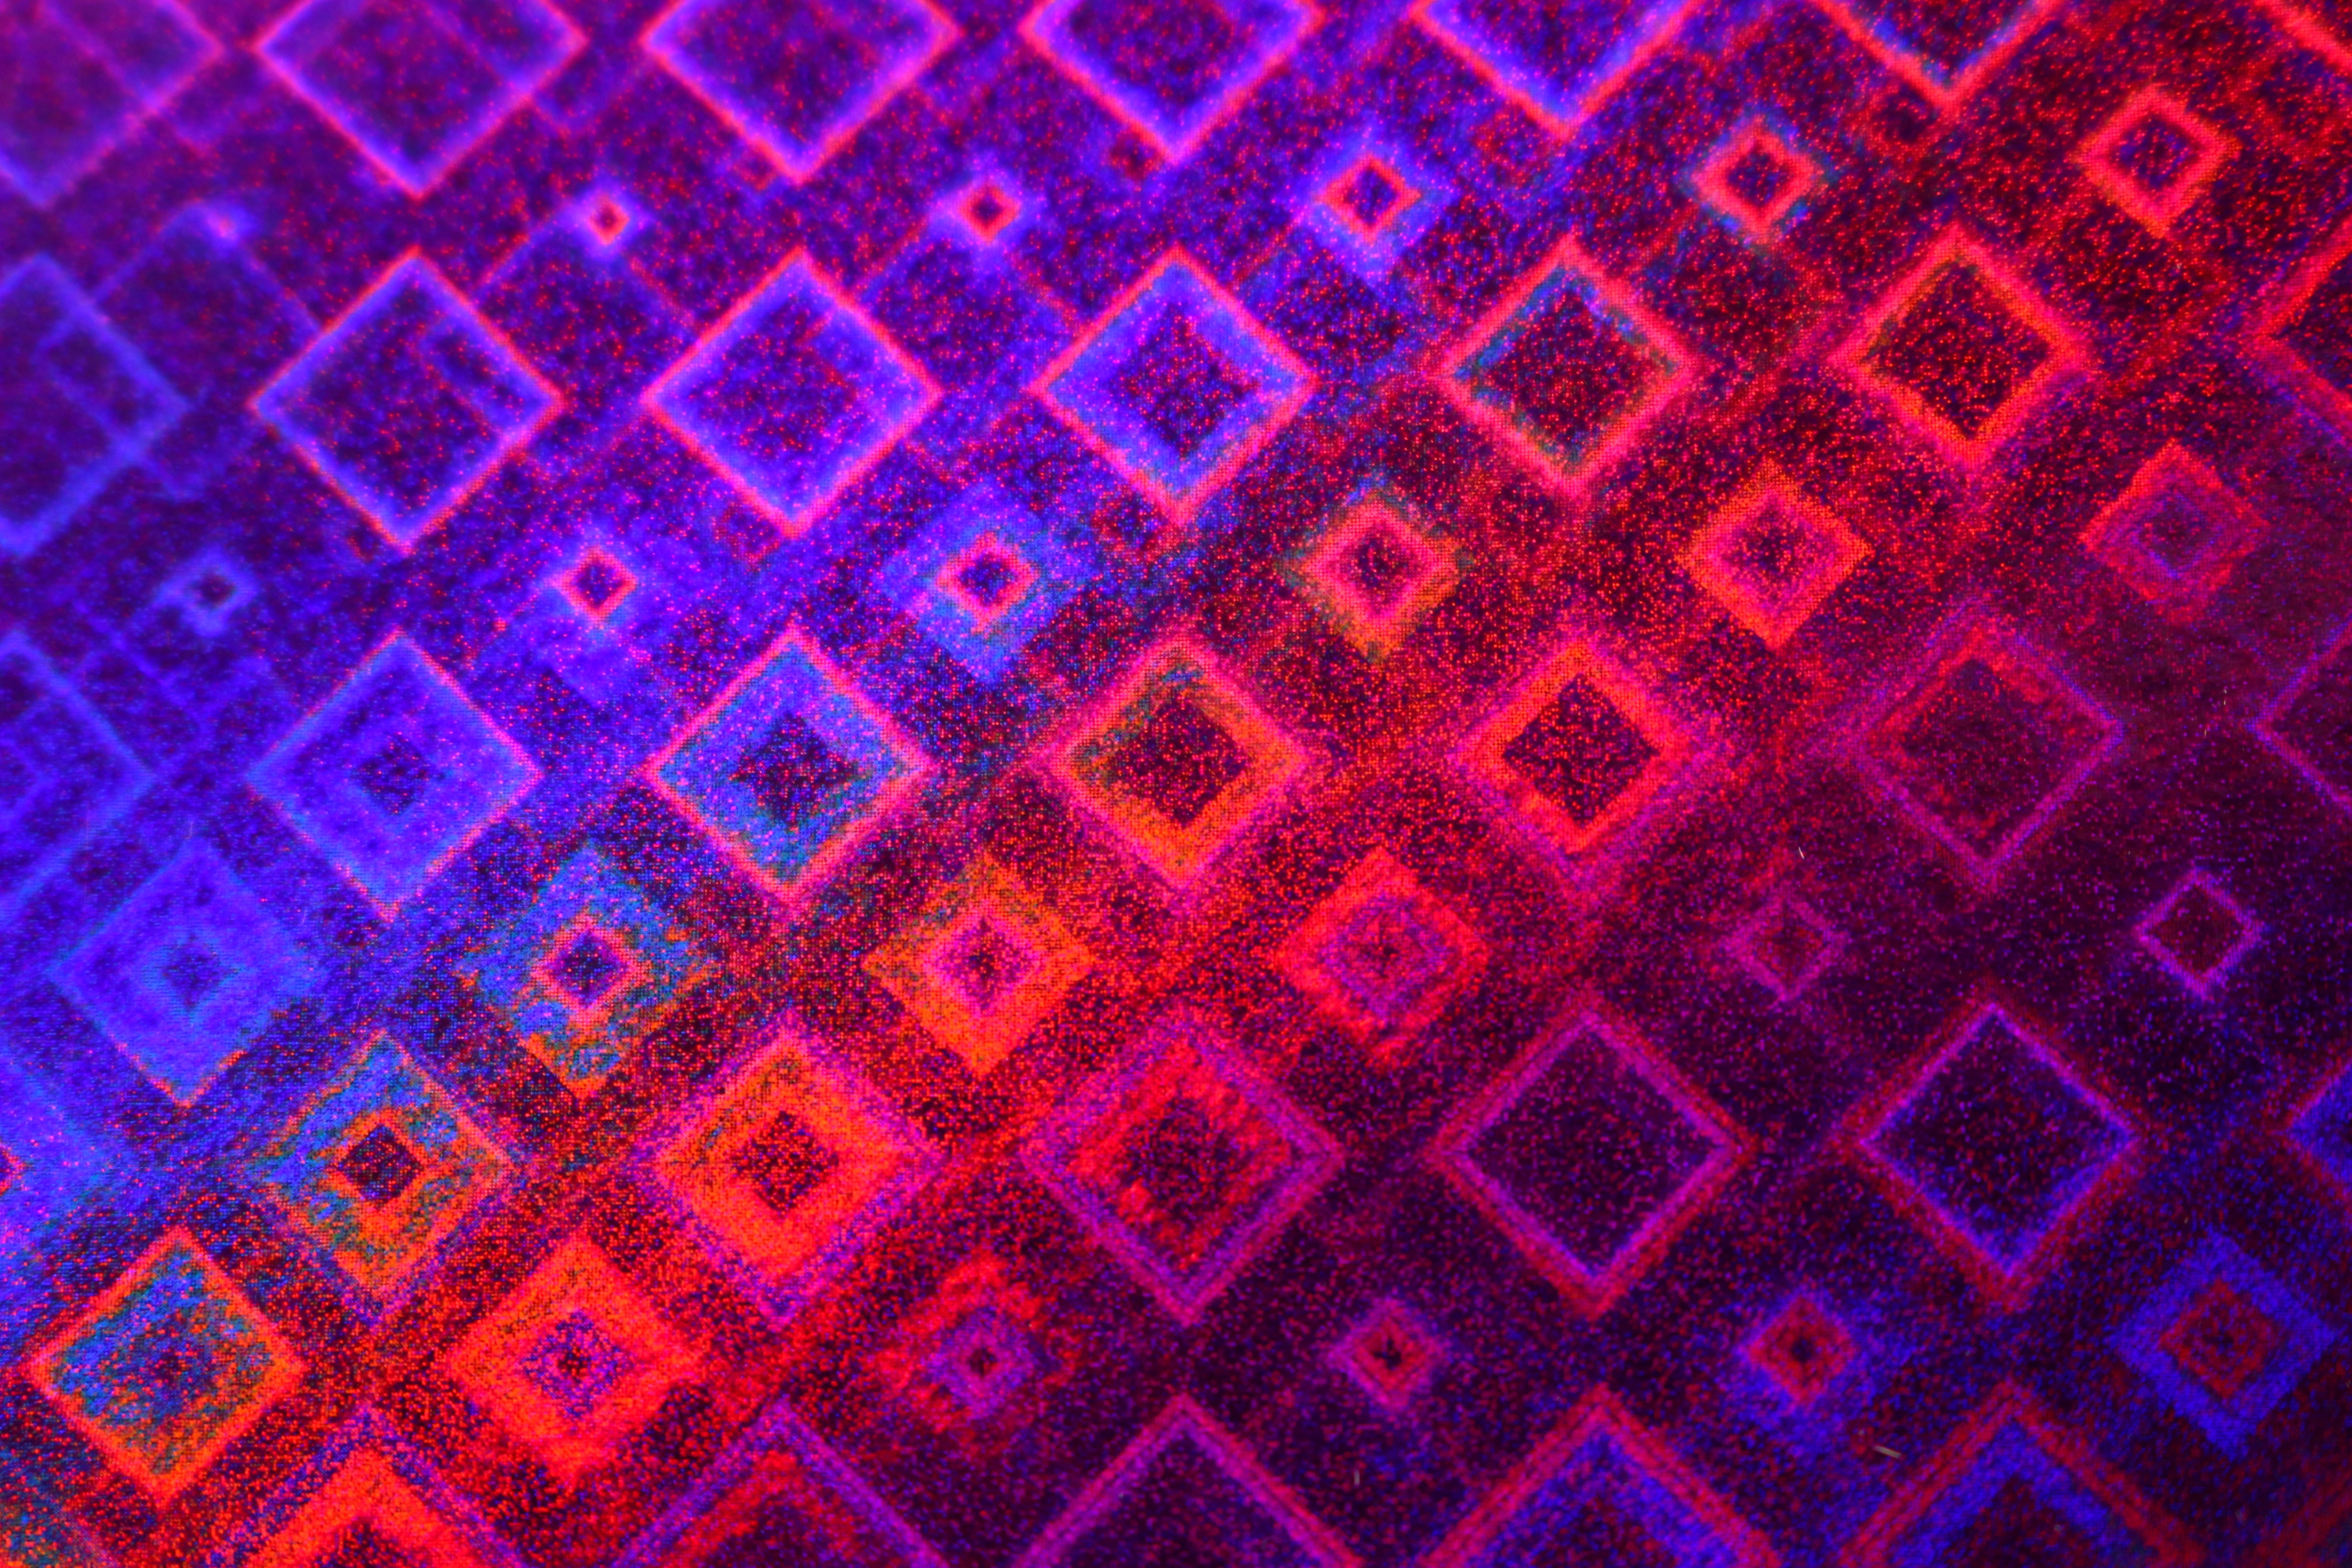
texture, purple, pattern, line, red, color, blue, paper, circle, font, art, design, symmetry, course, shape, hologram, iridescent, photo paper, construction paper, computer wallpaper